Honda CBX

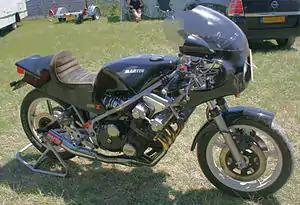
Moto Martin-framed CBX with single seat - a dual seat option was introduced from 1983

In 1980, Frenchman Georges Martin of the French firm Moto Martin designed and built a lighter and stiffer nickel tube frame capable of controlling the CBX motor, and supplied this chassis in kit form.